Herdmanston House

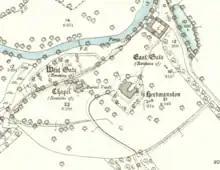
Herdmanston House and environs depicted on an 1894 Ordnnce Survey map

Herdmanston House was a castle and later tower house located in the parish of Saltoun, East Lothian in Scotland.